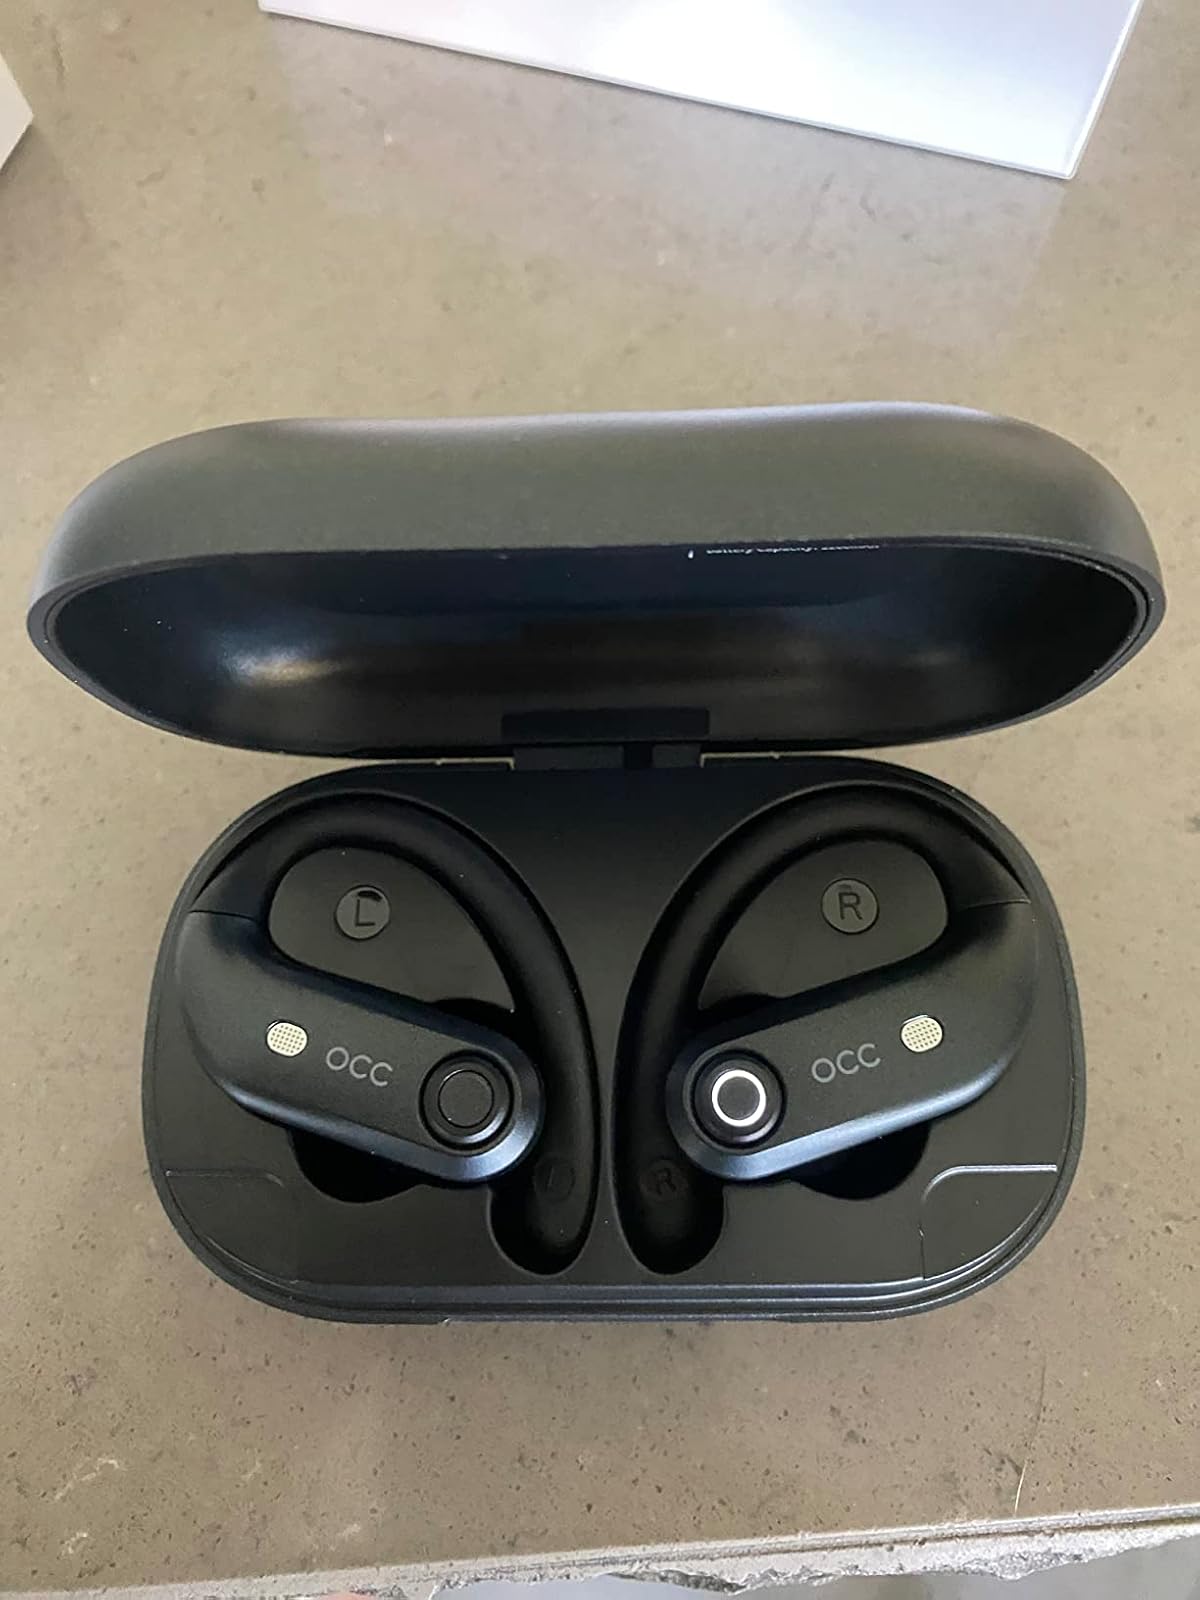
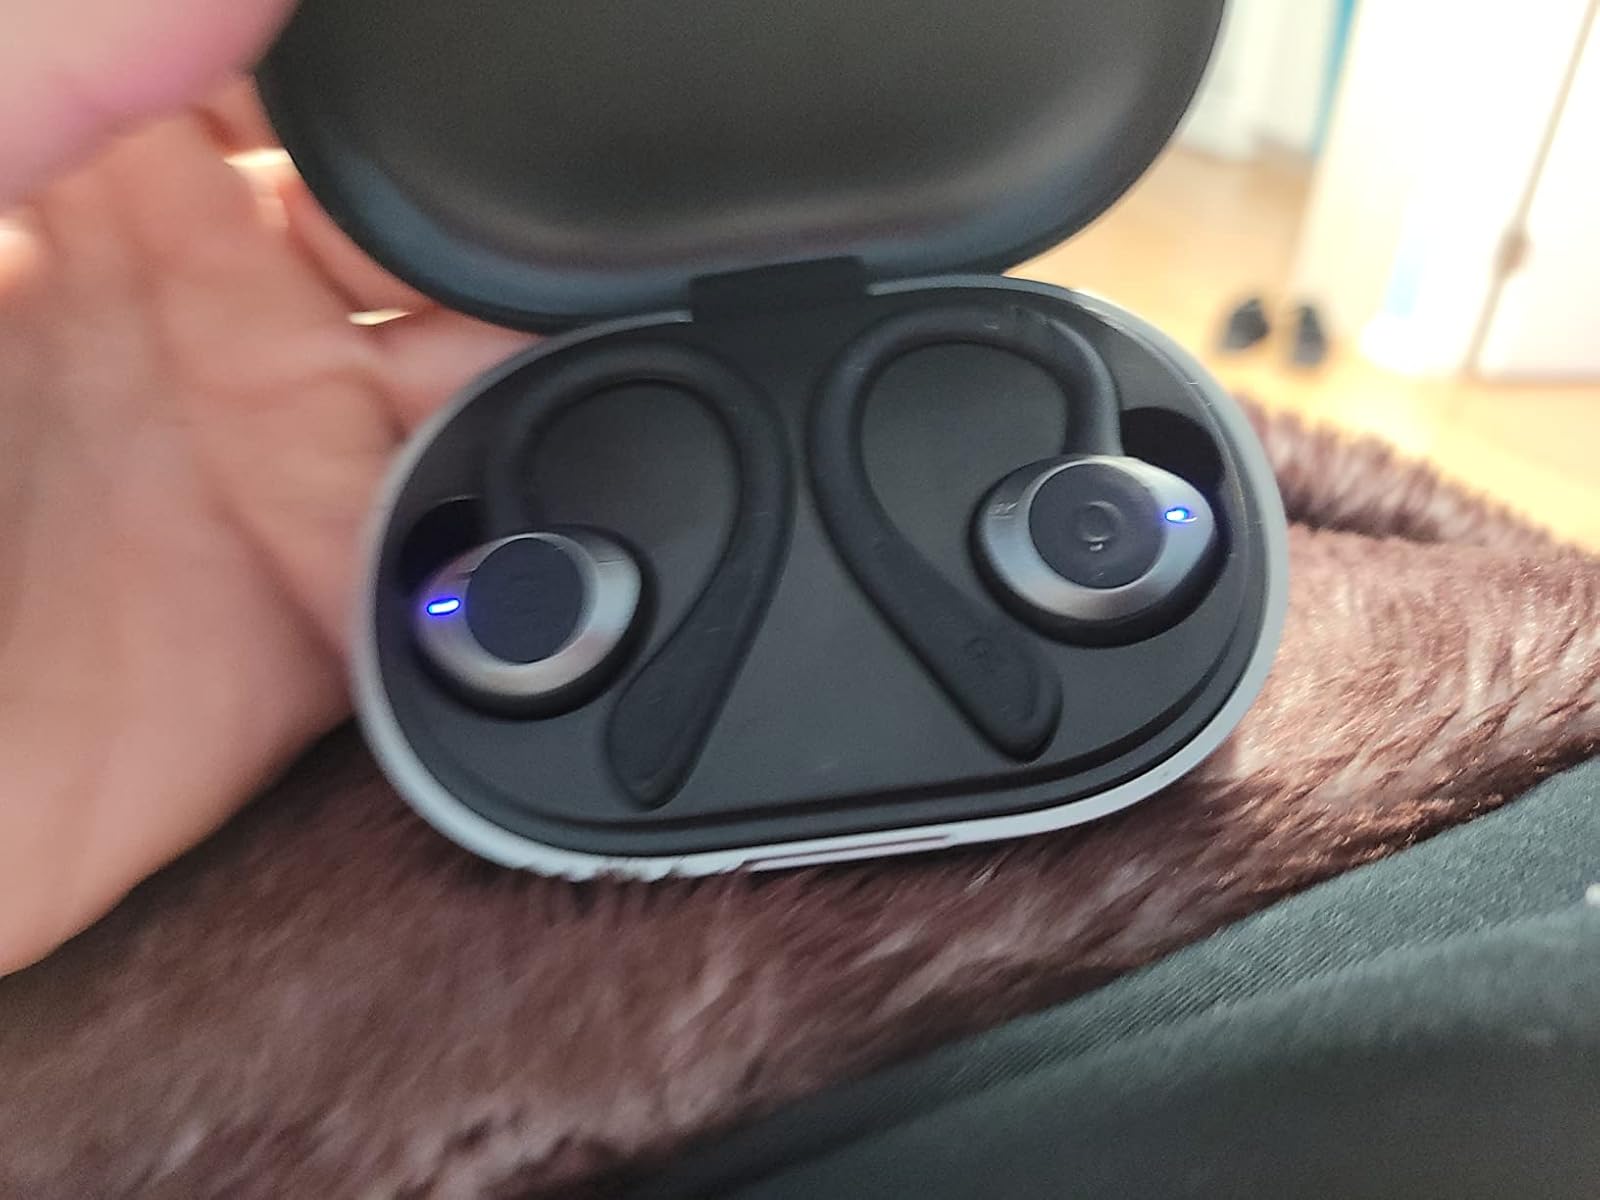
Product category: earbuds
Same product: no